Saint-Julien-en-Genevois

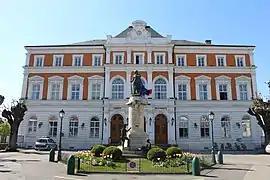
Saint-Julien-en-Genevois Town Hall

Saint-Julien-en-Genevois is a subprefecture of the Haute-Savoie department in the Auvergne-Rhône-Alpes region in Eastern France. In 2018, the commune had a population of 15,509.